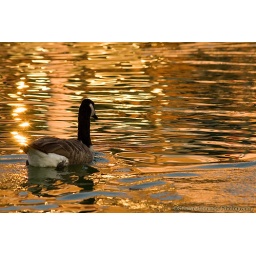
Another picture from the pond at the shopping center. The golden reflections are from the sunlight reflecting off the buildings around the pond.